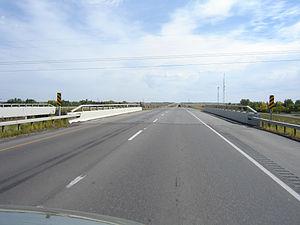
La Route 1 de la Saskatchewan est un segment de l'axe principal de la Route transcanadienne dans les provinces de l'Ouest, la principale route ouest-est connectrice à travers le Canada. Comme dans les provinces de l'Ouest, le segment principal de la route transcanadienne porte le numéro 1.